Ricky Kling

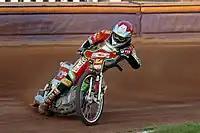
Kling riding for Oxford (Lions) in 2007

Due to building constraints, he was forced to look elsewhere for the 2009 Elite League speedway season and joined the Eastbourne Eagles for two seasons.